Caspar Wessel

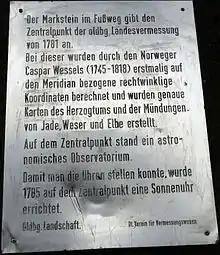
Memorial plaque of Wessel in Oldenburg, Germany

The importance of Wessel's contribution to the idea of a complex number as a point in the complex plane is today universally recognised. His paper was re-issued in French translation in 1897, and in English in 1999 as "On the analytic representation of direction" (eds. Branner & Lützen).